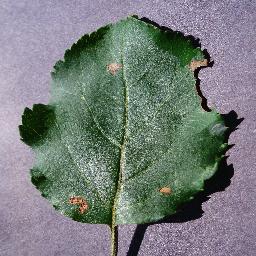
Label: Apple___Black_rot